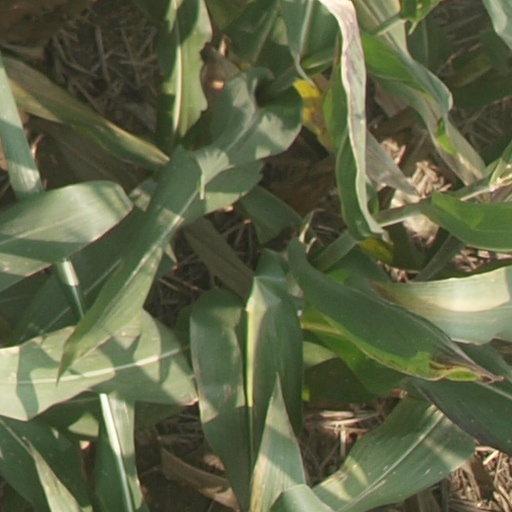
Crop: maize; corn